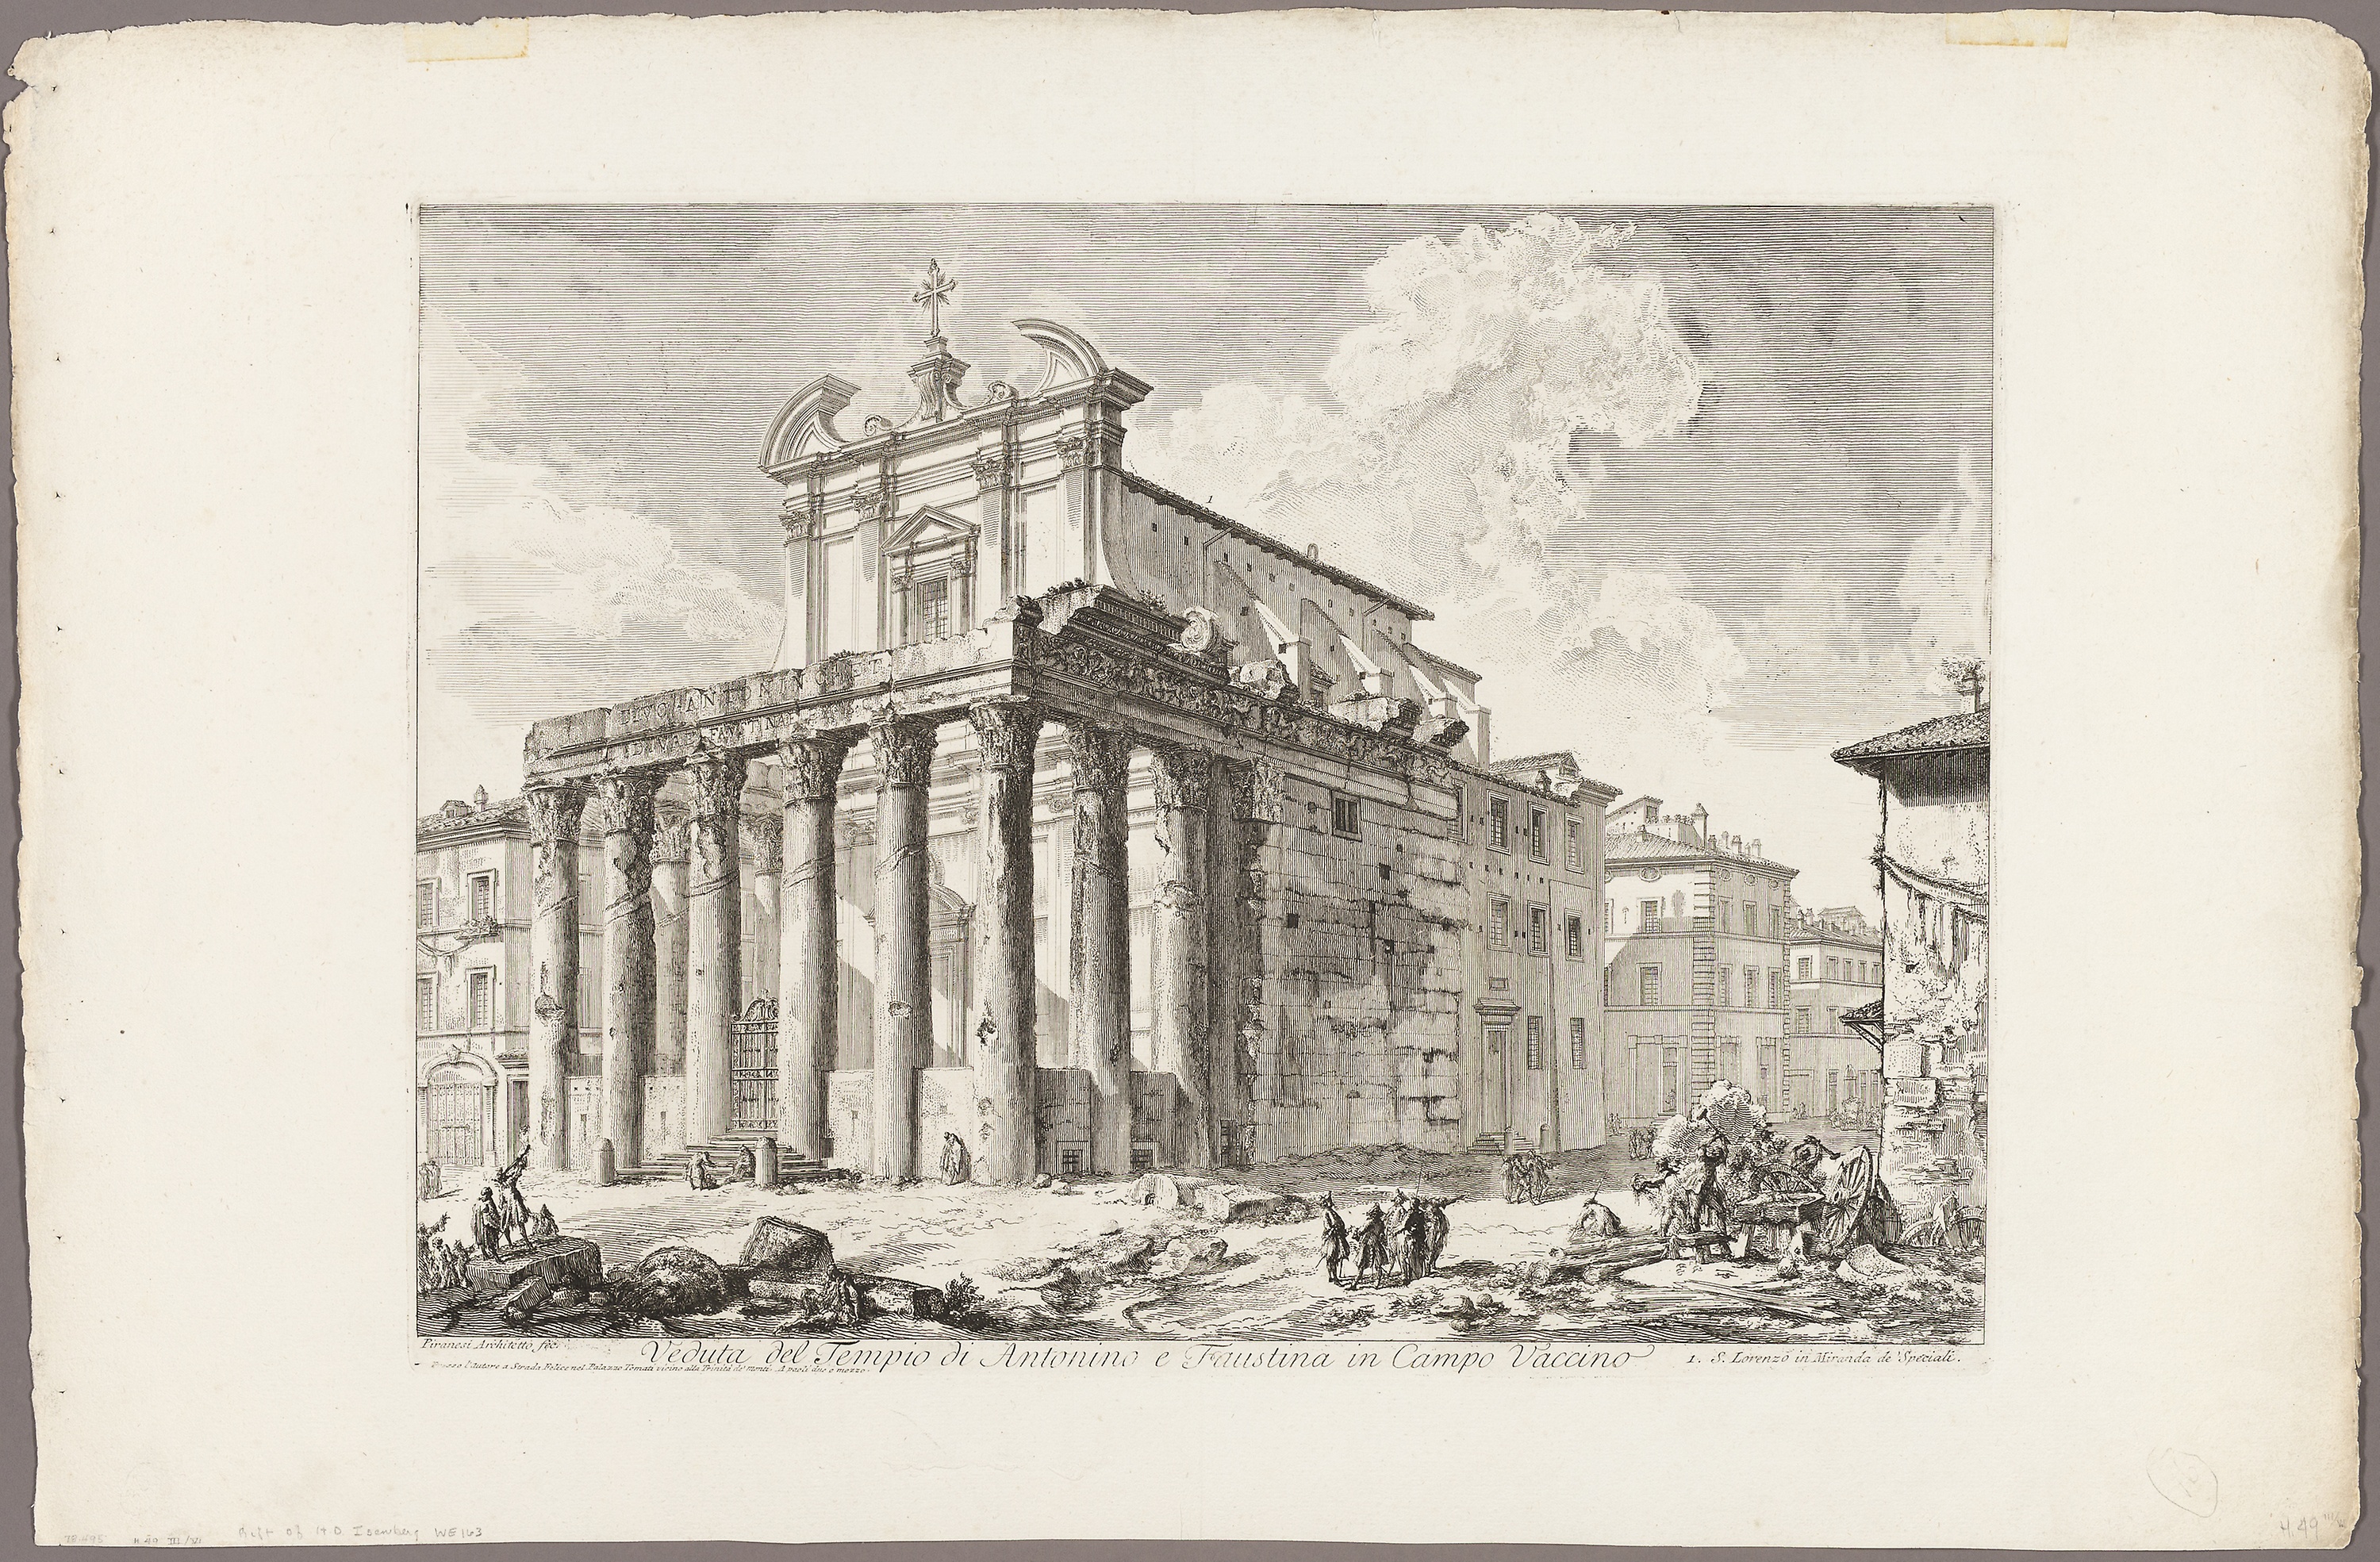
landmark, arch, history, ancient history, sketch, picture frame, drawing, watercolor paint, facade, artwork, paint, building, black and white